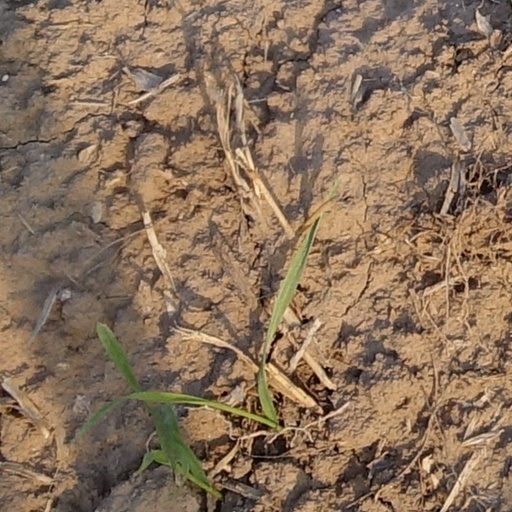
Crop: wheat